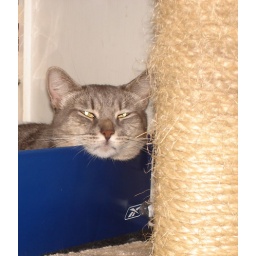
my cousins cat...no matter where i would put this shoe box she would always find it and lay in it